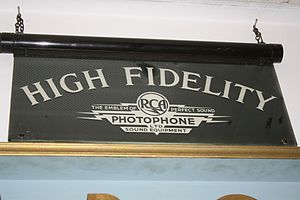
Hi-fi
Reklameskilt fra 1930’erne, der reklamerer for lydgengivelse med ‘High Fidelity’
"Hi-fi står for high fidelity, der bruges som en beskrivelse for en god evne til at gengive lyd eller billeder, der er er meget tæt på den originale optagelse. ""High"" betyder på dansk høj og ""fidelity"" betyder på dansk troskab, nøjagtighed eller troværdighed.